Ryan Fallowfield

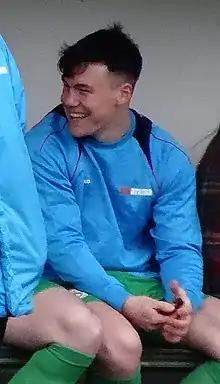
Fallowfield with North Ferriby United in 2017

Ryan Jack Glenn Fallowfield (born 3 January 1996) is an English professional footballer who plays as a right back for club York City. Fallowfield started his career at Hull City, though did not make a senior appearance, and has also played for North Ferriby United.